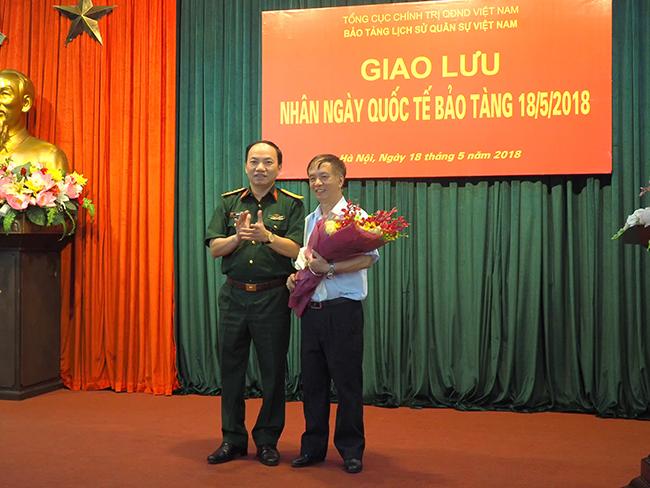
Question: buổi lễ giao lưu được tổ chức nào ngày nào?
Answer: ngày 18 tháng 5 năm 2018